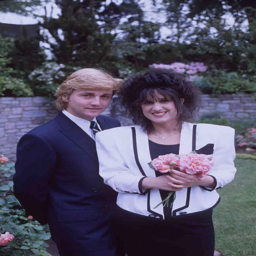
person and fashion designer at show